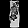
Label: Dress